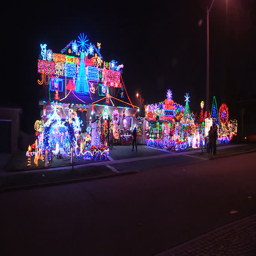
house covered in christmas lights for the holiday festive season